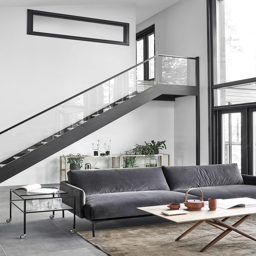
a finnish home with nature at the heart